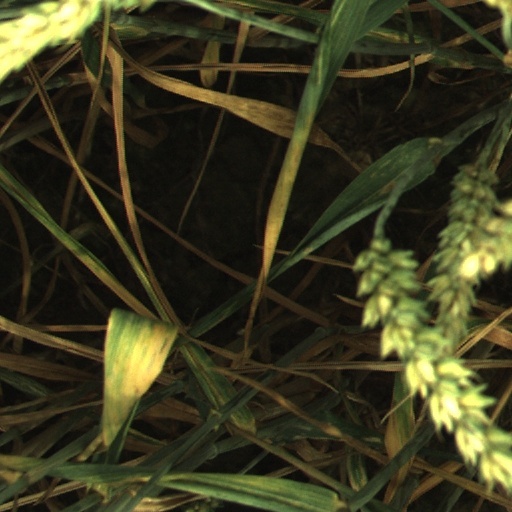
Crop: wheat